Panna Czinka

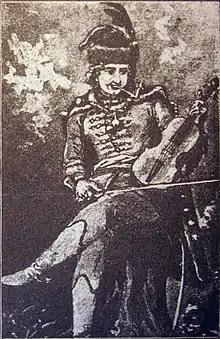
Panna Czinka

Panna Czinka (1711(?) – 1772) was a famous Hungarian-Romani violinist.